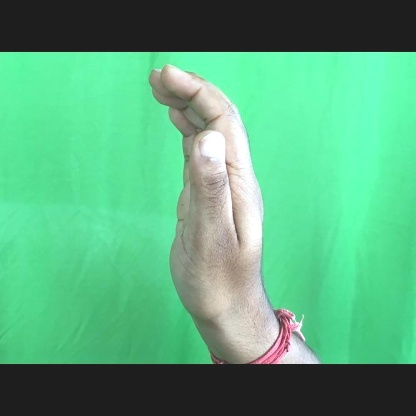
Mudra: Sarpasirsha